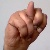
The image shows a hand gesture representing the letter 'N' in Indian Sign Language.